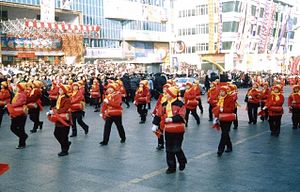
Shuangyashan
Nytårsparade (februar 2002) i Shuangyashan
Shuangyashan er en by på præfekturniveau i provinsen Heilongjiang i det nordlige Kina. Befolkningen i præfekturet anslås til 1,5 millioner, og det har et areal på 26.483 km².